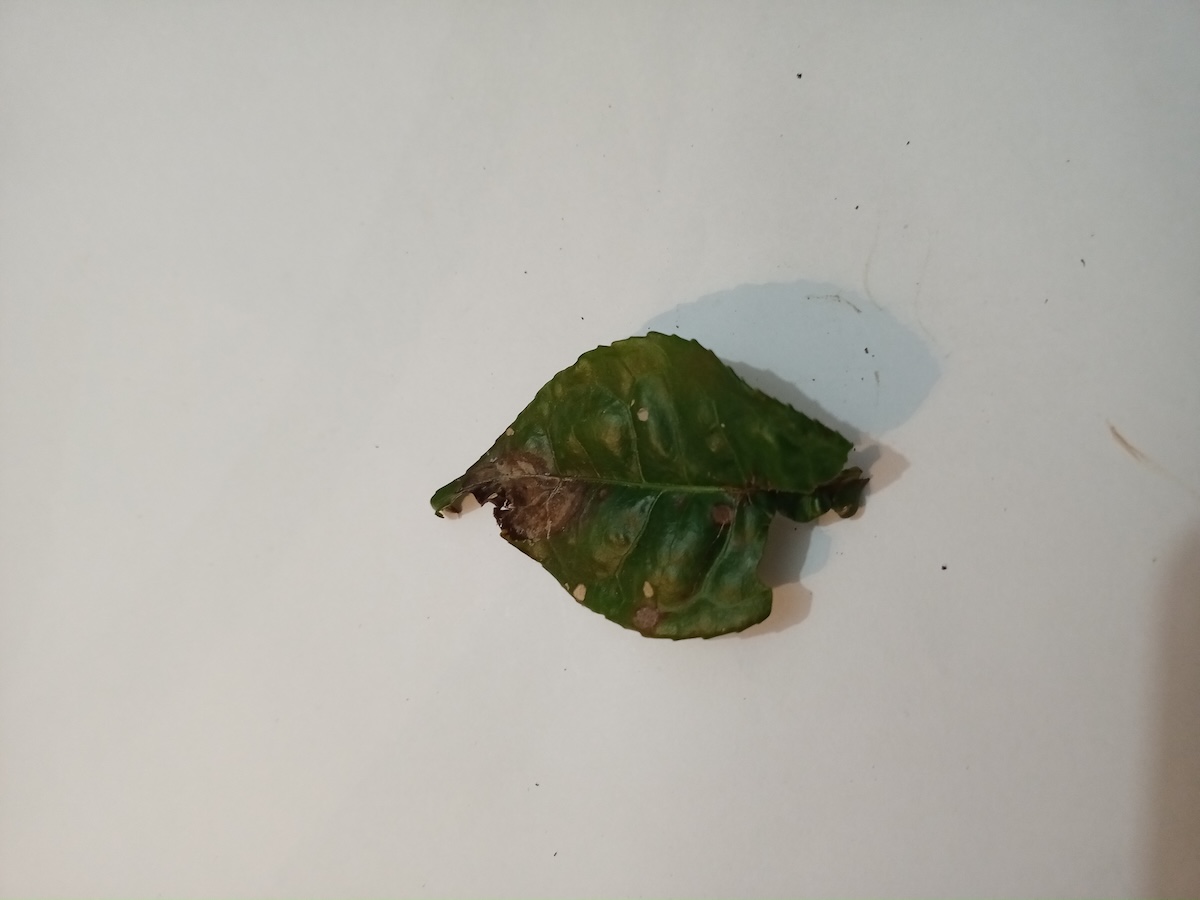
Label: Brown Blight